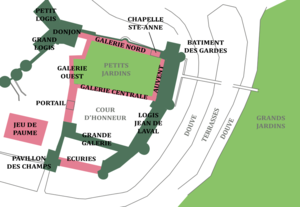
Plan du château de Châteaubriant au milieu du XVIème siècle.
Le château de Châteaubriant est un château fort médiéval fortement remanié à la Renaissance, situé à Châteaubriant dans le département français de la Loire-Atlantique en région Pays de la Loire